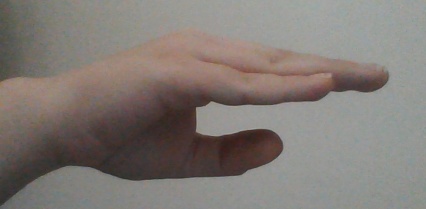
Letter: jeem